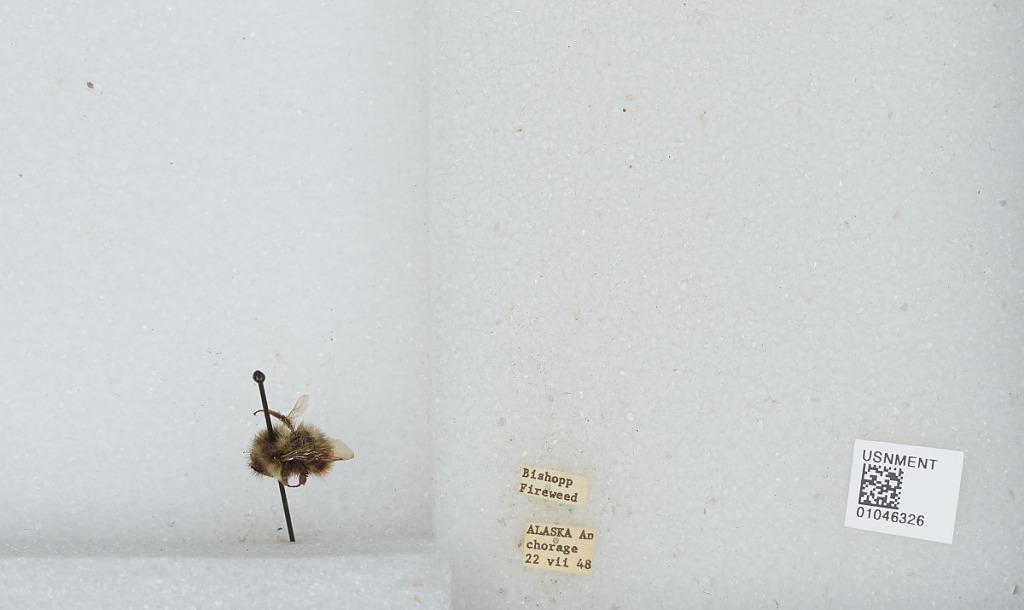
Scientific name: Bombus sp.
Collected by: Bishopp
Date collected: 1948-7-22
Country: United States
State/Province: Alaska
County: Anchorage
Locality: Anchorage
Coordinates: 61.22, -149.9